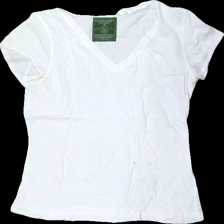
View: front
Type: T-shirt
Category: Ladies
Brand: Not in the list
Brand text on label: U.S. polo assn.
Colors: White
Material: 100% cotton
Cut: Regular
Size: XL
Season: All
Stains: Major
Damage: gul armhåla
Damage location: top left
Damage 2: gul armhåla
Damage 2 location: top right
Damage 3: fläckar
Damage 3 location: bottom center
Price range: <50
Recommended usage: Export
Description: vit t-shirt, grova fläckar i armhålorna, fläckar fram